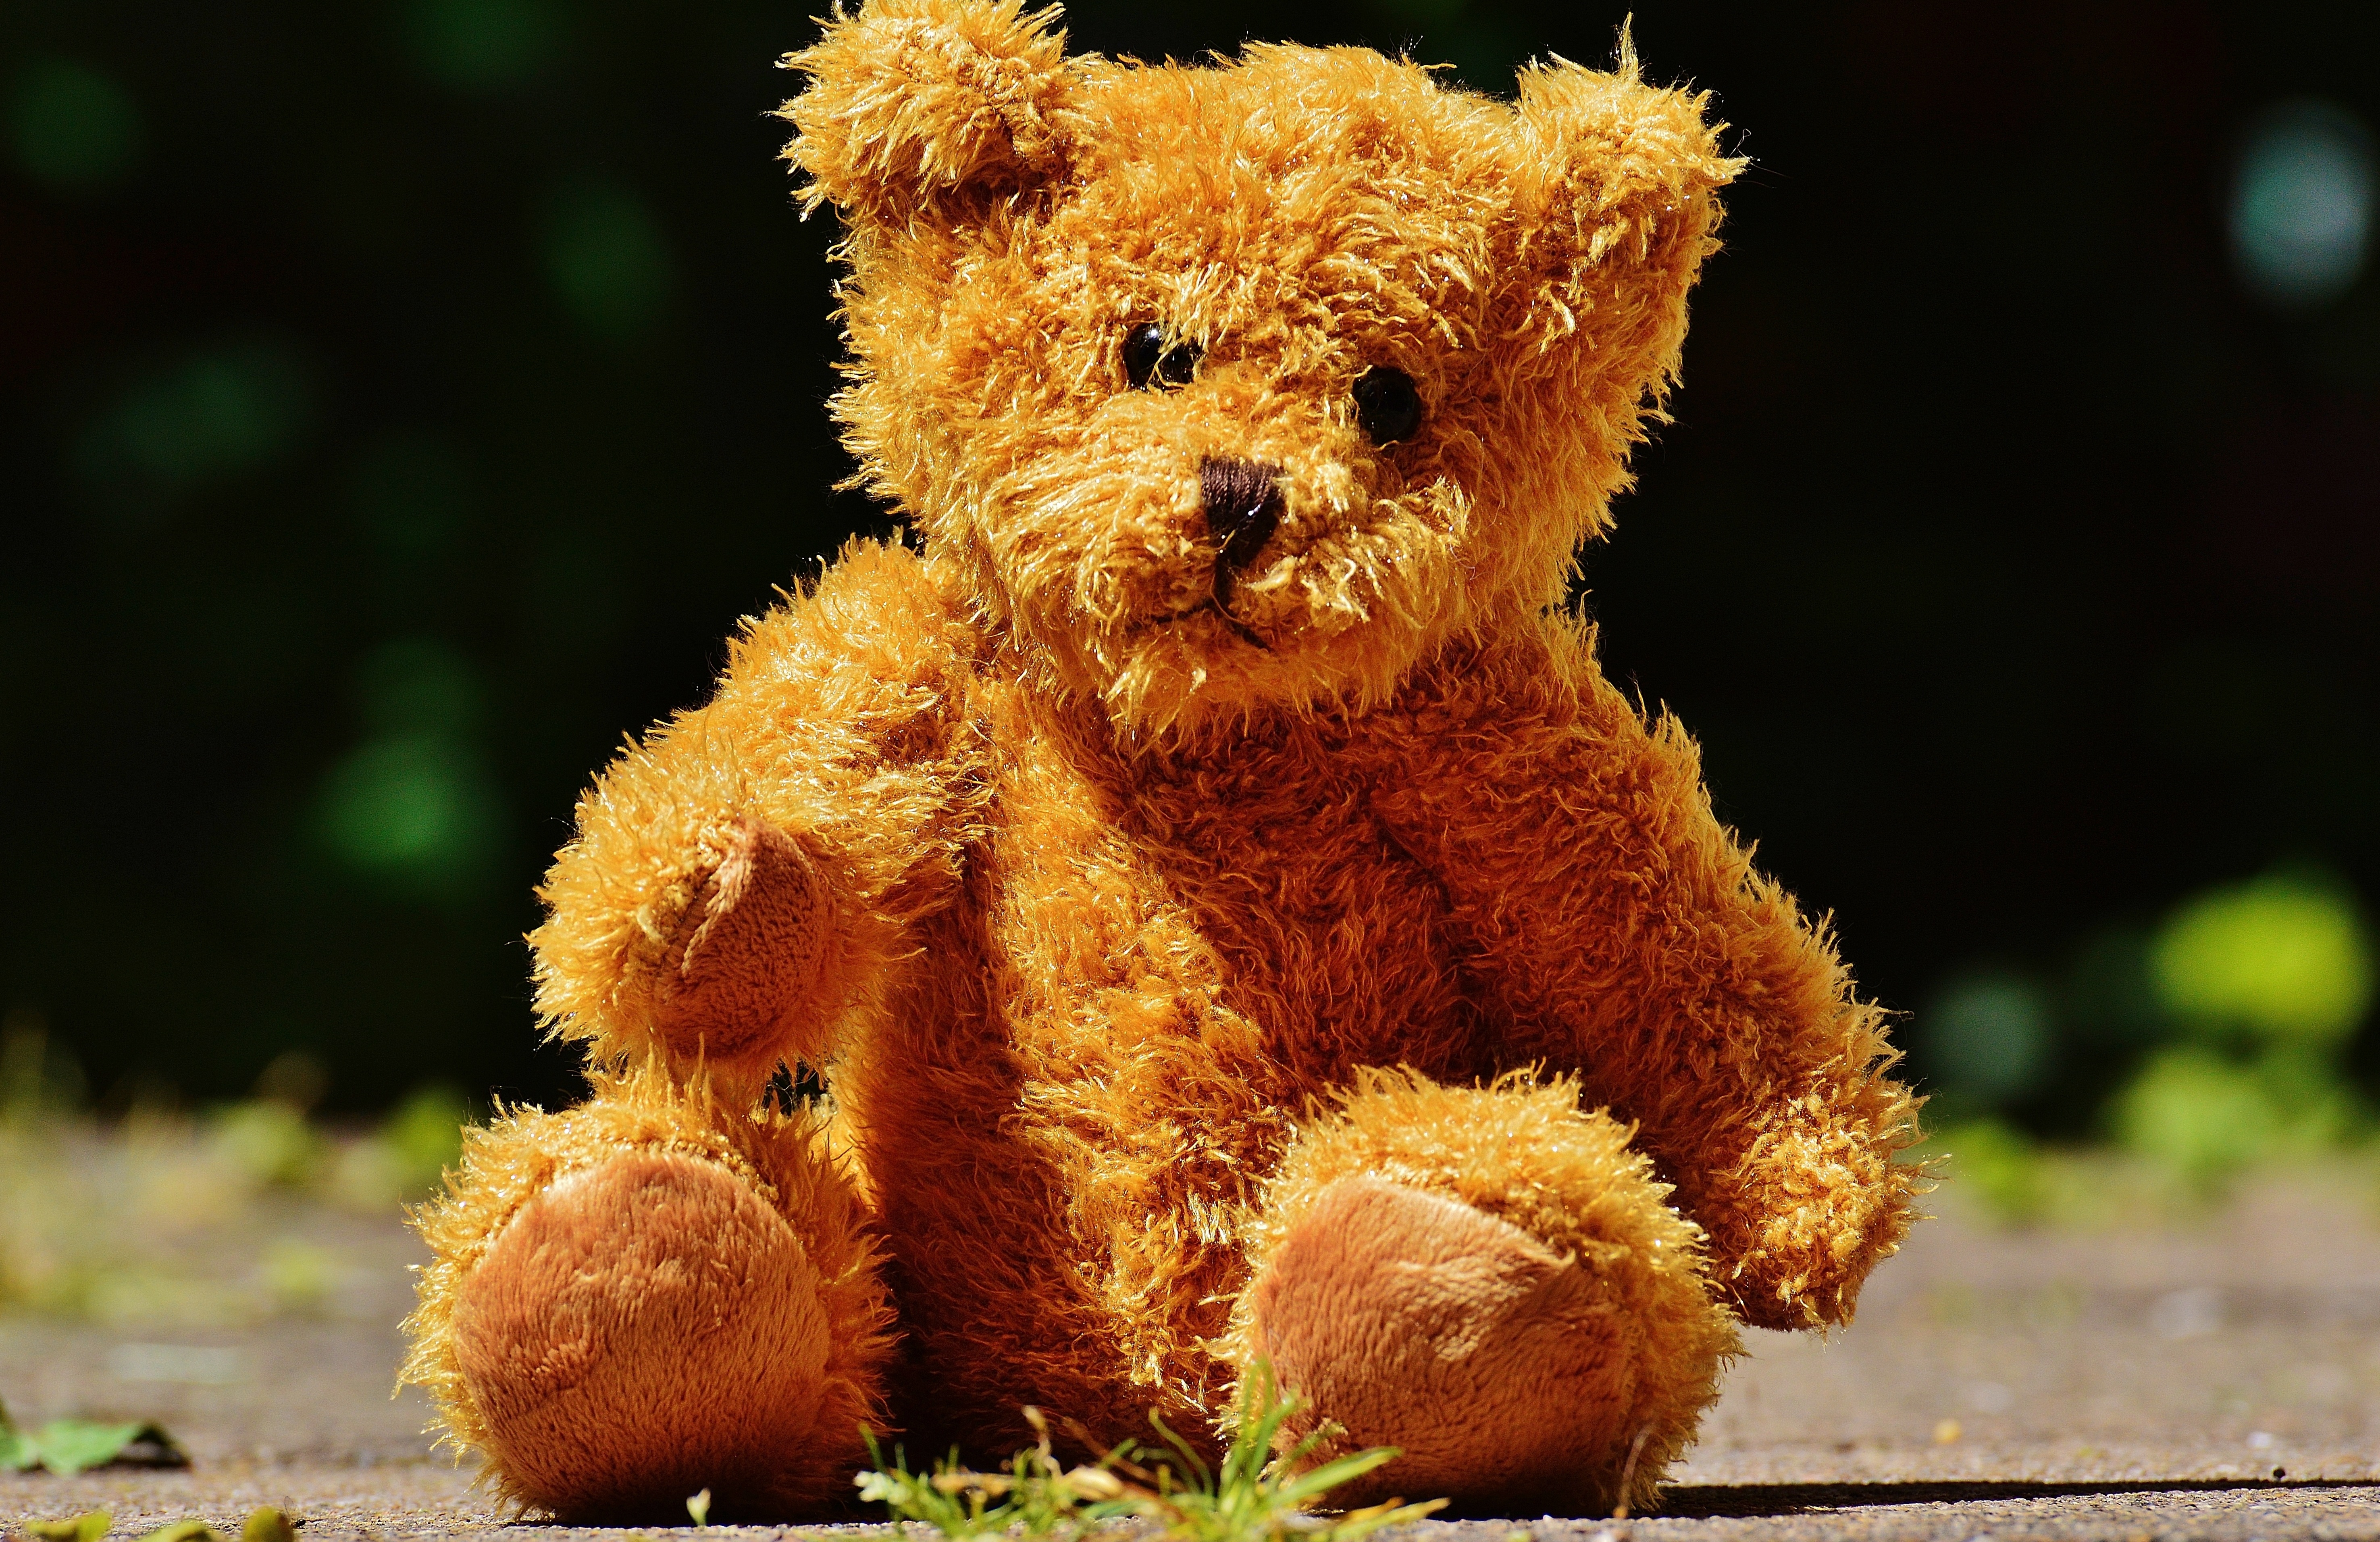
sweet, animal, cute, bear, toy, brown bear, teddy bear, children, toys, funny, plush, stuffed animal, teddy, children toys, soft toy, furry teddy bear, stuffed toy